4-6-0

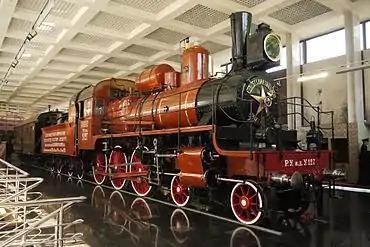
U class U-127, Lenin's locomotive, at the Museum of the Moscow Railway

The class U (У in Russian) was a four-cylinder oil-burning De Glehn compound locomotive which first appeared in 1906, initially on the Ryazan-Ural railroad. Of these, 62 were built at the Kirov Plant between 1906 and 1916. By the beginning of 1940, the inventory still listed 47 U class locomotives and the last of them were withdrawn in 1952. Lenin's locomotive, U class No. U-127 that was used during his funeral, is preserved at the Museum of the Moscow Railway.